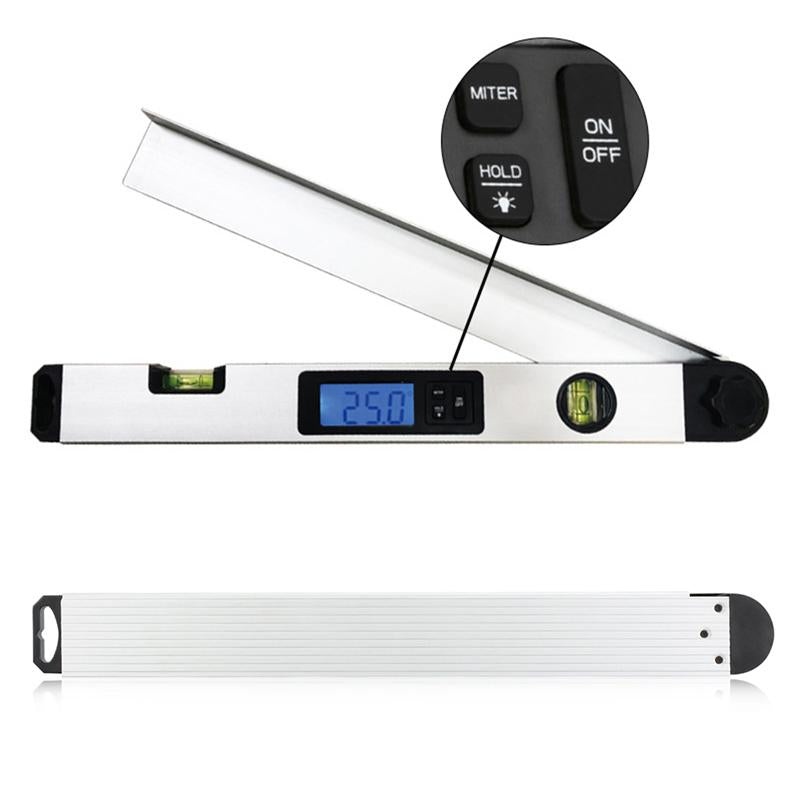
Winkellineal für Digitalanzeige aus Aluminiumlegierung
EIGENSCHAFTEN: [Digital Angle Finder Winkelmesser] mit hoher Genauigkeit, feinem Design und modernem Erscheinungsbild sollte ein Innenarchitekt einen haben! [LCD-Display mit Hintergrundbeleuchtung] Mit LED-Display mit Hintergrundbeleuchtung, mit dem die Daten auch bei schlechten Lichtverhältnissen klar gelesen werden können. [Hohe Genauigkeit] Der Winkelbereich beträgt 0-230°, Länge 461MM, Auflösung: 0.1°, Messgenauigkeit: ± 0.5°. [Daten halten] Wenn Sie die Datenhaltefunktion verwenden möchten, müssen Sie die HOLD-Taste drücken, anstatt den Knopf zu drehen. (Der Knopf dient nur zum Lösen und Festziehen. Er kann den Winkel nicht vollständig festhalten!). [Mit horizontaler und vertikaler Wasserwaage] Es kann auch wie eine Wasserwaage verwendet werden, um das Überprüfen und Kalibrieren zu erleichtern (HINWEIS: Es handelt sich nicht um eine digitale Wasserwaage. Es wird keine Zahl auf dem LCD angezeigt, sondern nur zur Beurteilung, ob dies der Fall ist Ist horizontal / vertikal oder nicht). SPEZIFIKATIONEN: Material: Aluminiumlegierung Gewicht: 460G Batterie: 1* 9V Größe: 461* 52MM Winkelbereich: 0-230° Auflösung: 0.1° Messgenauigkeit: ± 0. 5 ° Paket: 1* Winkellineal für Digitalanzeige aus Aluminiumlegierung
Brand: Gumorlbeu
Category: Hardware > Tools > Measuring Tools & Sensors > Levels > Bubble Levels